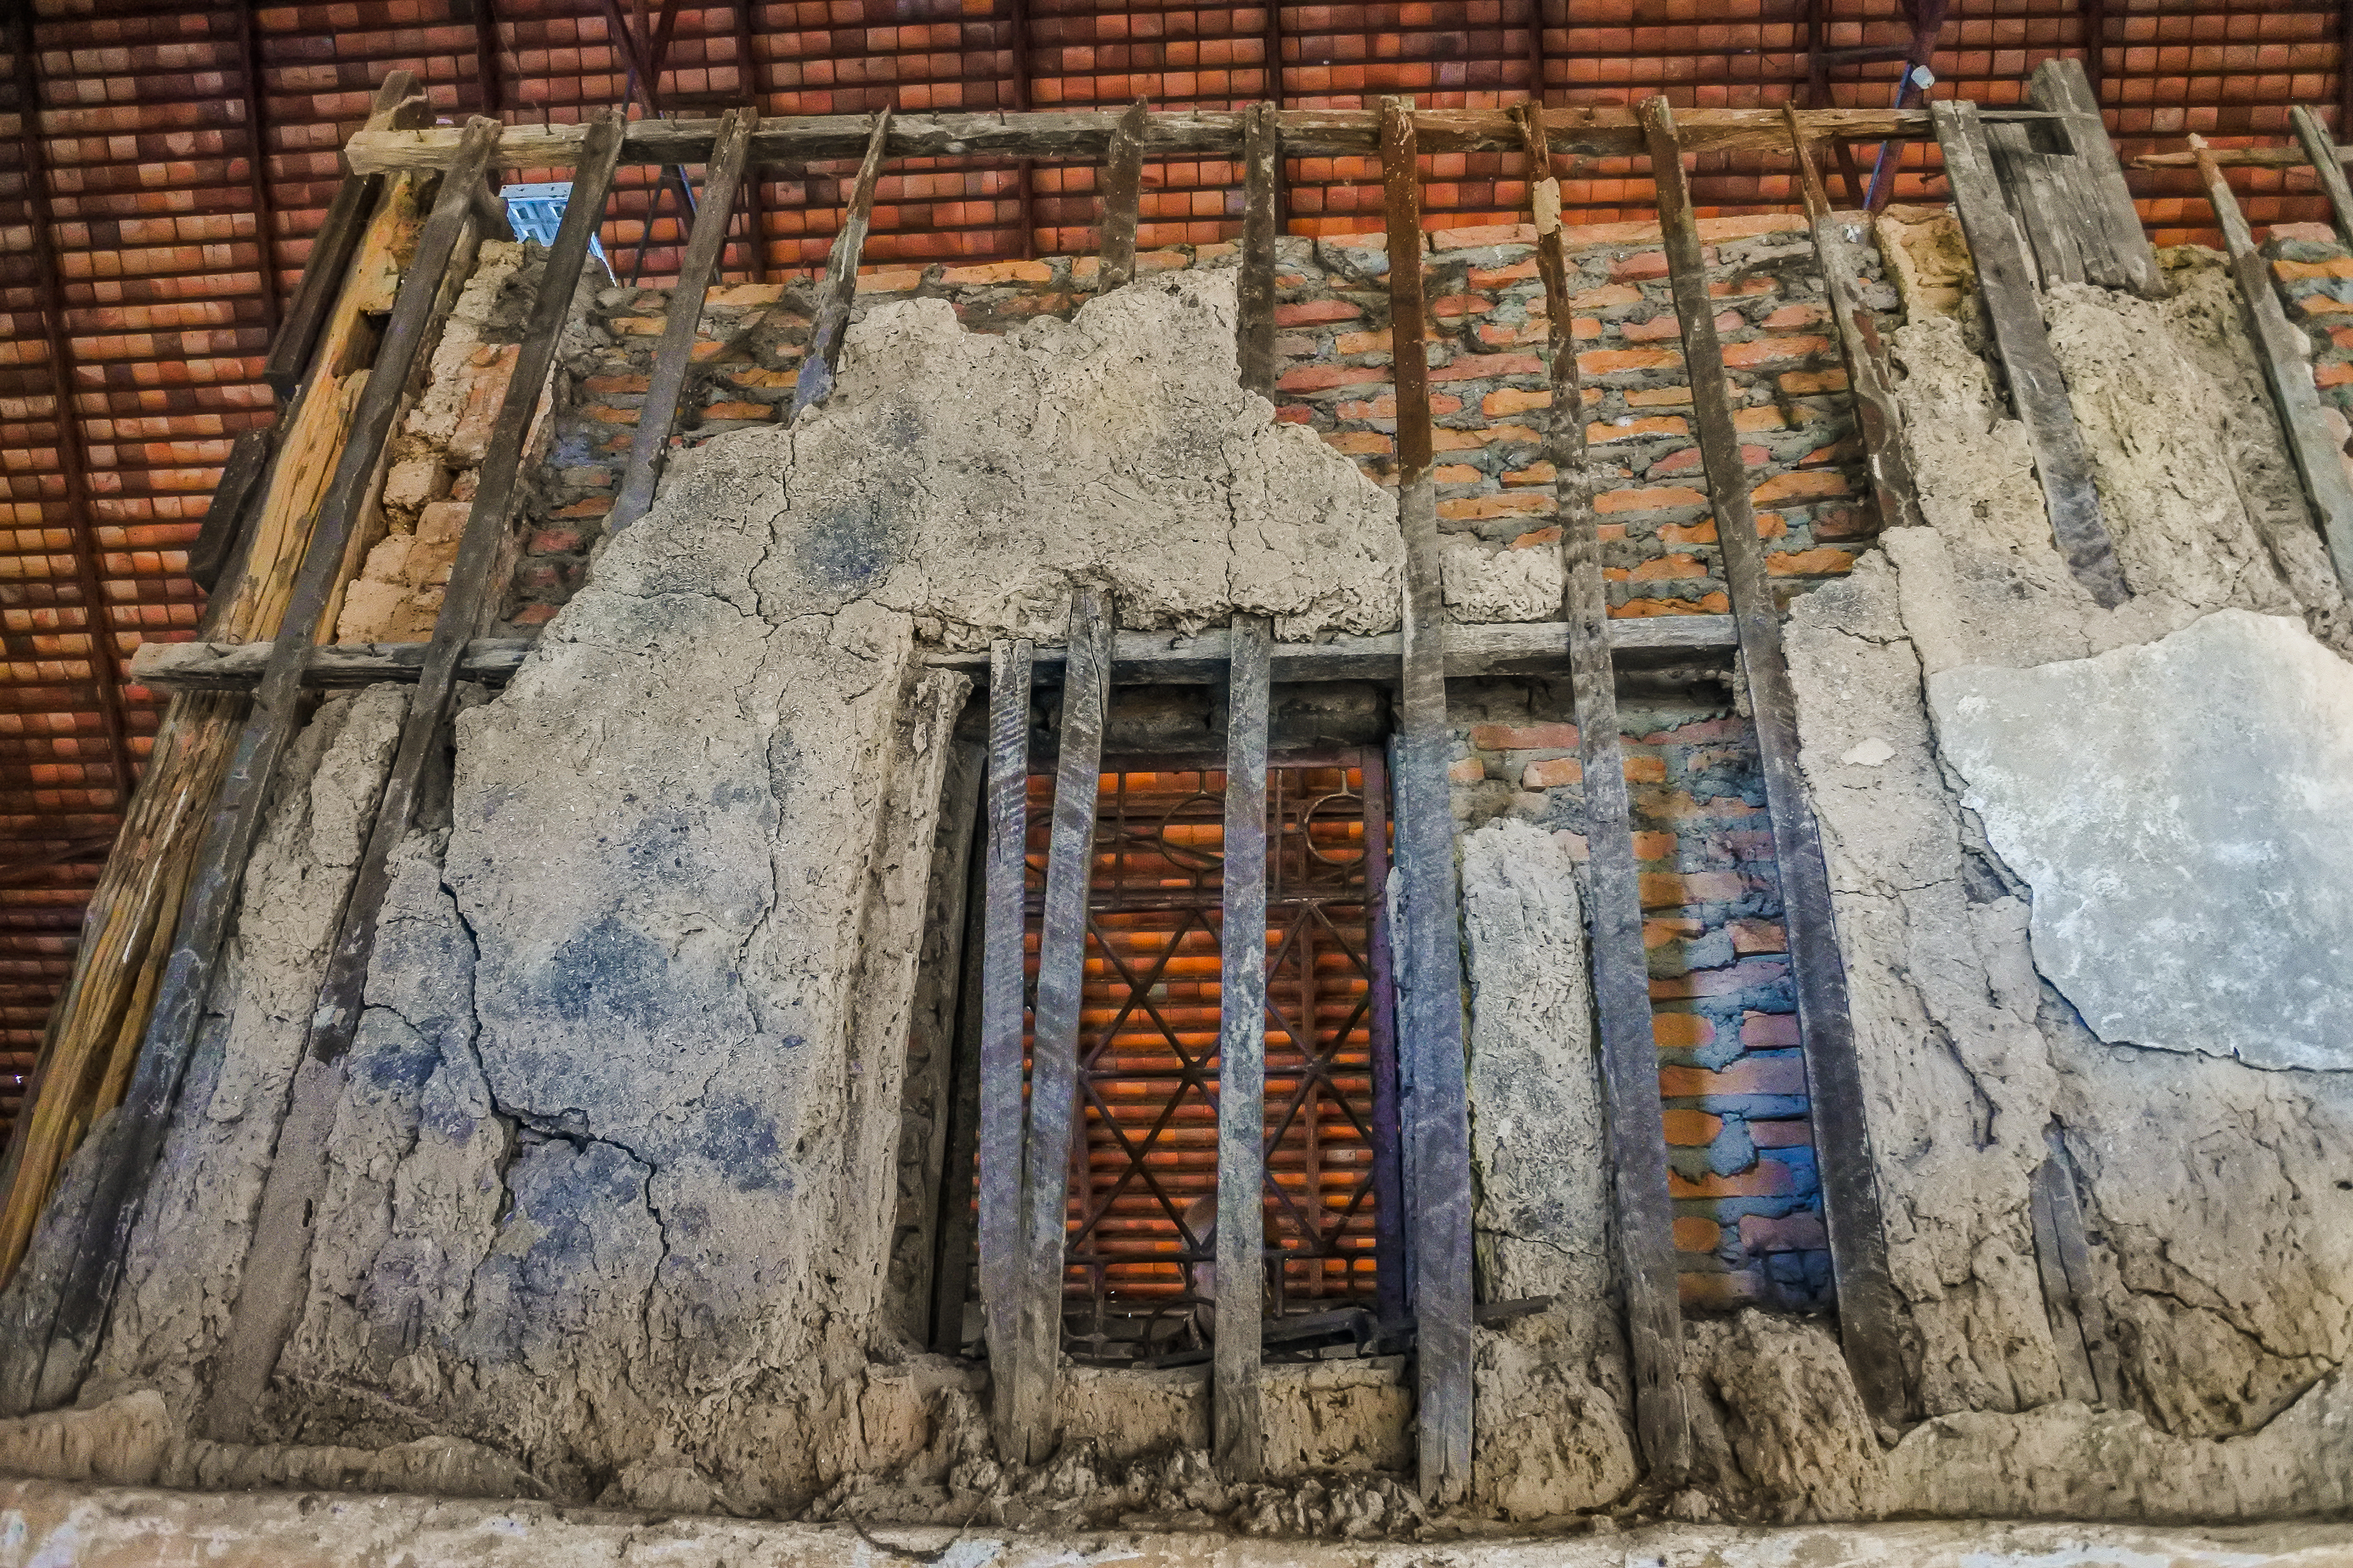
big, cobra, king of nagas, view, biggest, buddha, golden, religions, thailand snakes, serpent, landmark, sky, payanak, statue, thai, ancient, goldbuddha, traditional, background, style, worship, homage, religious, snake, believe, buddha with naga, life, gold, head, naga thai, design, buddhaimage, belief, architecture, art, famous, green, wallpaper, sculpture, wat, buddhism, places, blue, culture, buddhist, temple, garden, travel, naga, wall, facade, stone wall, window, building, house, door, roof, ancient history, rock, brick